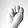
ASL letter: M